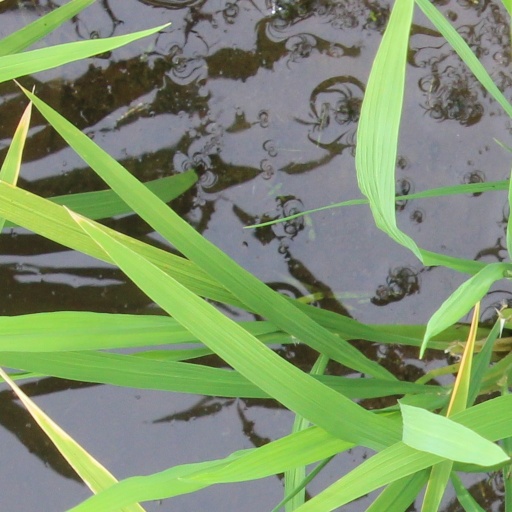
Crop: rice